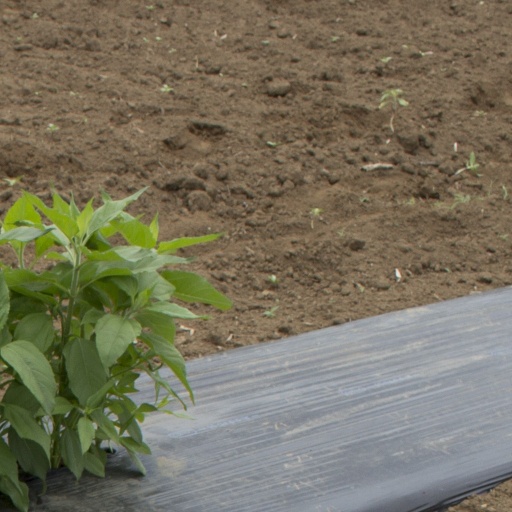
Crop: Jerusalem artichoke